Canada Games

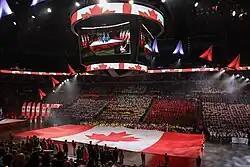
Opening ceremonies2017 Canada Summer Games

The Canada Games is a multi-sport event held every two years, alternating between the Canada Winter Games and the Canada Summer Games. They represent the highest level of national competition for Canadian athletes. Two separate programs are organized in order to cover the seasons of summer and winter: the Canada Summer Games (CSG) and the Canada Winter Games (CWG). Athlete age eligibility rules vary. The host cities have not been chosen for the games after 2025 but the provinces through 2035 have been selected. St. John's, Newfoundland will host the 2025 Canada Summer Games are scheduled to take place from 8th to 25th August at the Aquarena, which is currently undergoing renovations in preparation for the event.